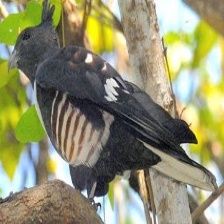
Species: BLACK BAZA
Scientific name: AVICEDA LEUPHOTES